Officer Candidate School (United States Army)

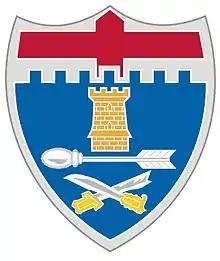
The 11th Infantry Regiment's distinctive unit insignia currently worn by the cadre and students of the U.S. Army Officer Candidate School

Historically, OCS has provided the means by which the U.S. Army could generate large numbers of junior officers during periods of increasing personnel requirements, typically during wars. Prior to 1973, OCS was branch-specific, at one time there being eight separate schools; by 1968, the Army had consolidated OCS. Candidates being commissioned in the combat support branches were sent to Fort Belvoir, Virginia, and would be trained as Combat Engineer Officers. Upon graduation, graduates other than Engineers would be commissioned in their assigned branch and sent to an officer's basic course. Candidates being commissioned in the combat arms branches would be sent to Infantry OCS at Fort Benning, Georgia or possibly Artillery OCS at Fort Sill, Oklahoma. At that time, OCS consisted of twenty-three weeks of classroom and field training. The Vietnam war brought a significant expansion of the program. In 1973, OCS was made branch immaterial and was consolidated into two courses taught at Fort Benning, and another at Fort McClellan, Alabama for female officer candidates; the course length was reduced to 14-weeks. In 1976, the OCS at Fort Benning integrated female candidates and became the only OCS left in the active Army, with the closure of the WAC School. The term "90-day wonders", both as a pejorative and term of affection, has been intermittently applied to junior officers commissioned through OCS since World War II.